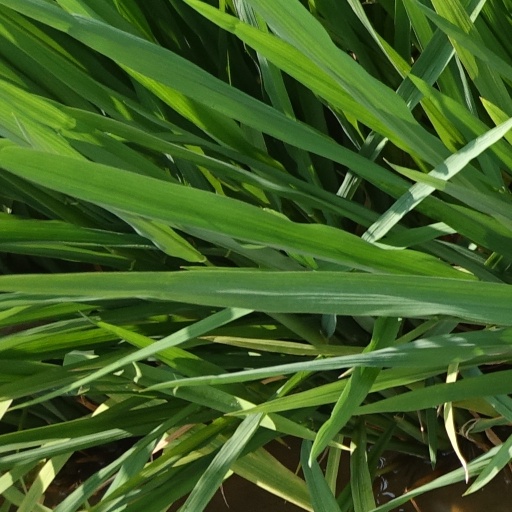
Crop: rice